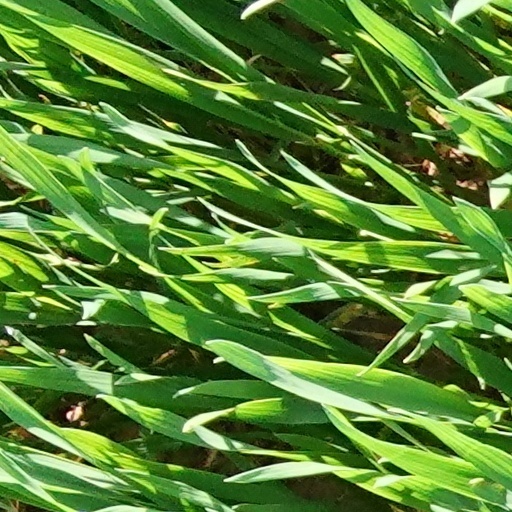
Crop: wheat